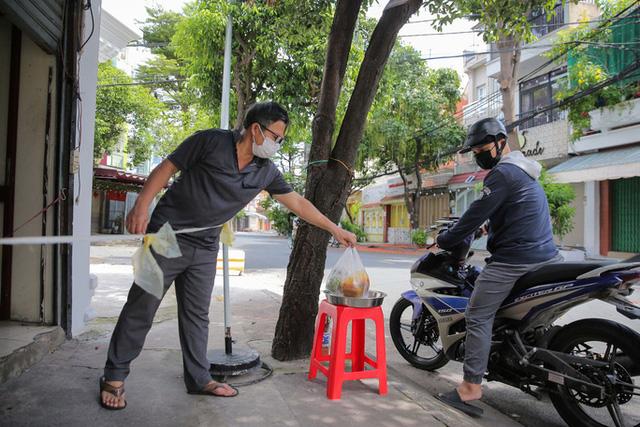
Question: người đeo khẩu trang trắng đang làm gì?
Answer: người đeo khẩu trang trắng đang đưa đồ ăn cho người chạy xe máy